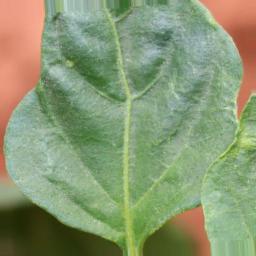
Label: healthy